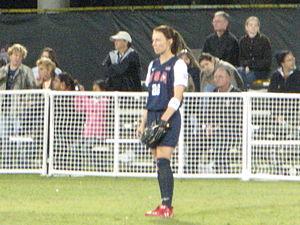
Caitlin Lowe est une joueuse de softball américaine. Elle remporta en 2007, aux Jeux panaméricains, une médaille d'or en softball. En 2008, elle remporta une médaille d'argent avec l'équipe américaine de softball.